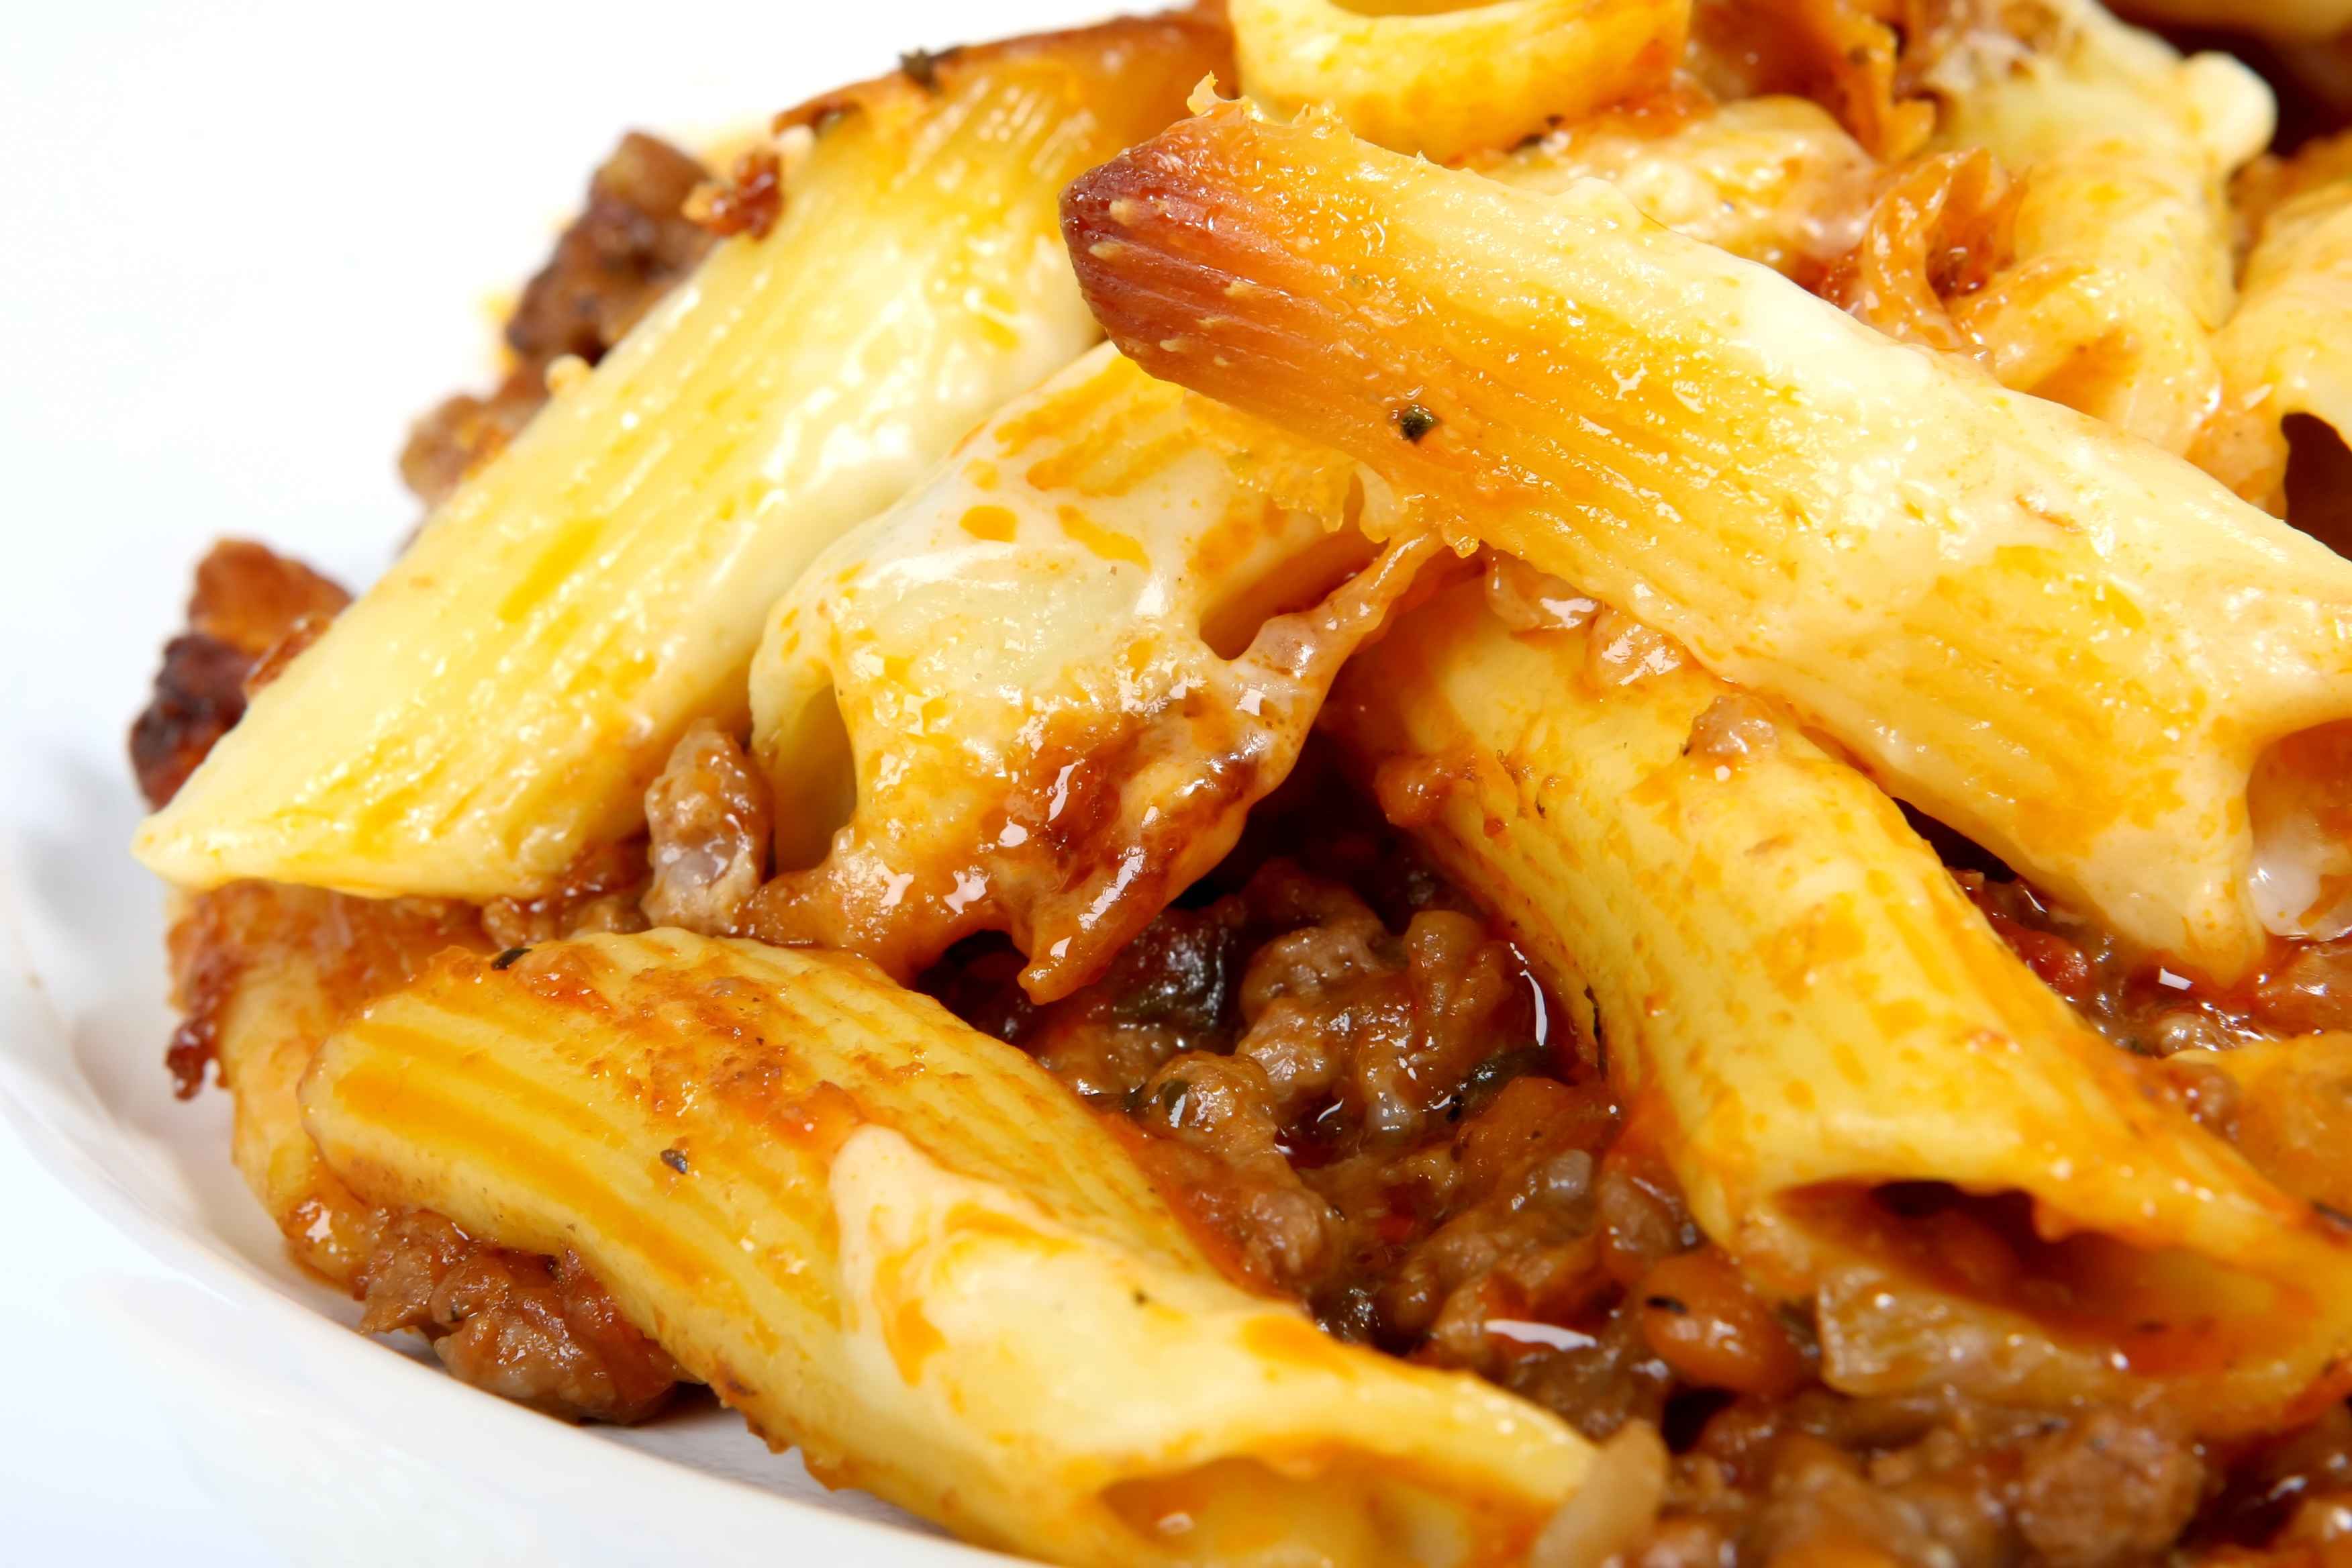
wheat, restaurant, dish, meal, food, cooking, produce, vegetable, natural, fresh, weight, colorful, milk, healthy, snack, meat, lunch, cuisine, beef, sauce, delicious, pasta, health, cookery, steak, cheese, tomato, noodles, garnish, nutrition, dinner, spices, eggs, penne, good, slim, loss, starter, herbs, italian, organic, supper, hungry, protein, flowering plant, slimming, italian food, nourishing, macaroni, lasagne, european food, cellulite, wholesome, mince, lasanga, lasange